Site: brandenburg
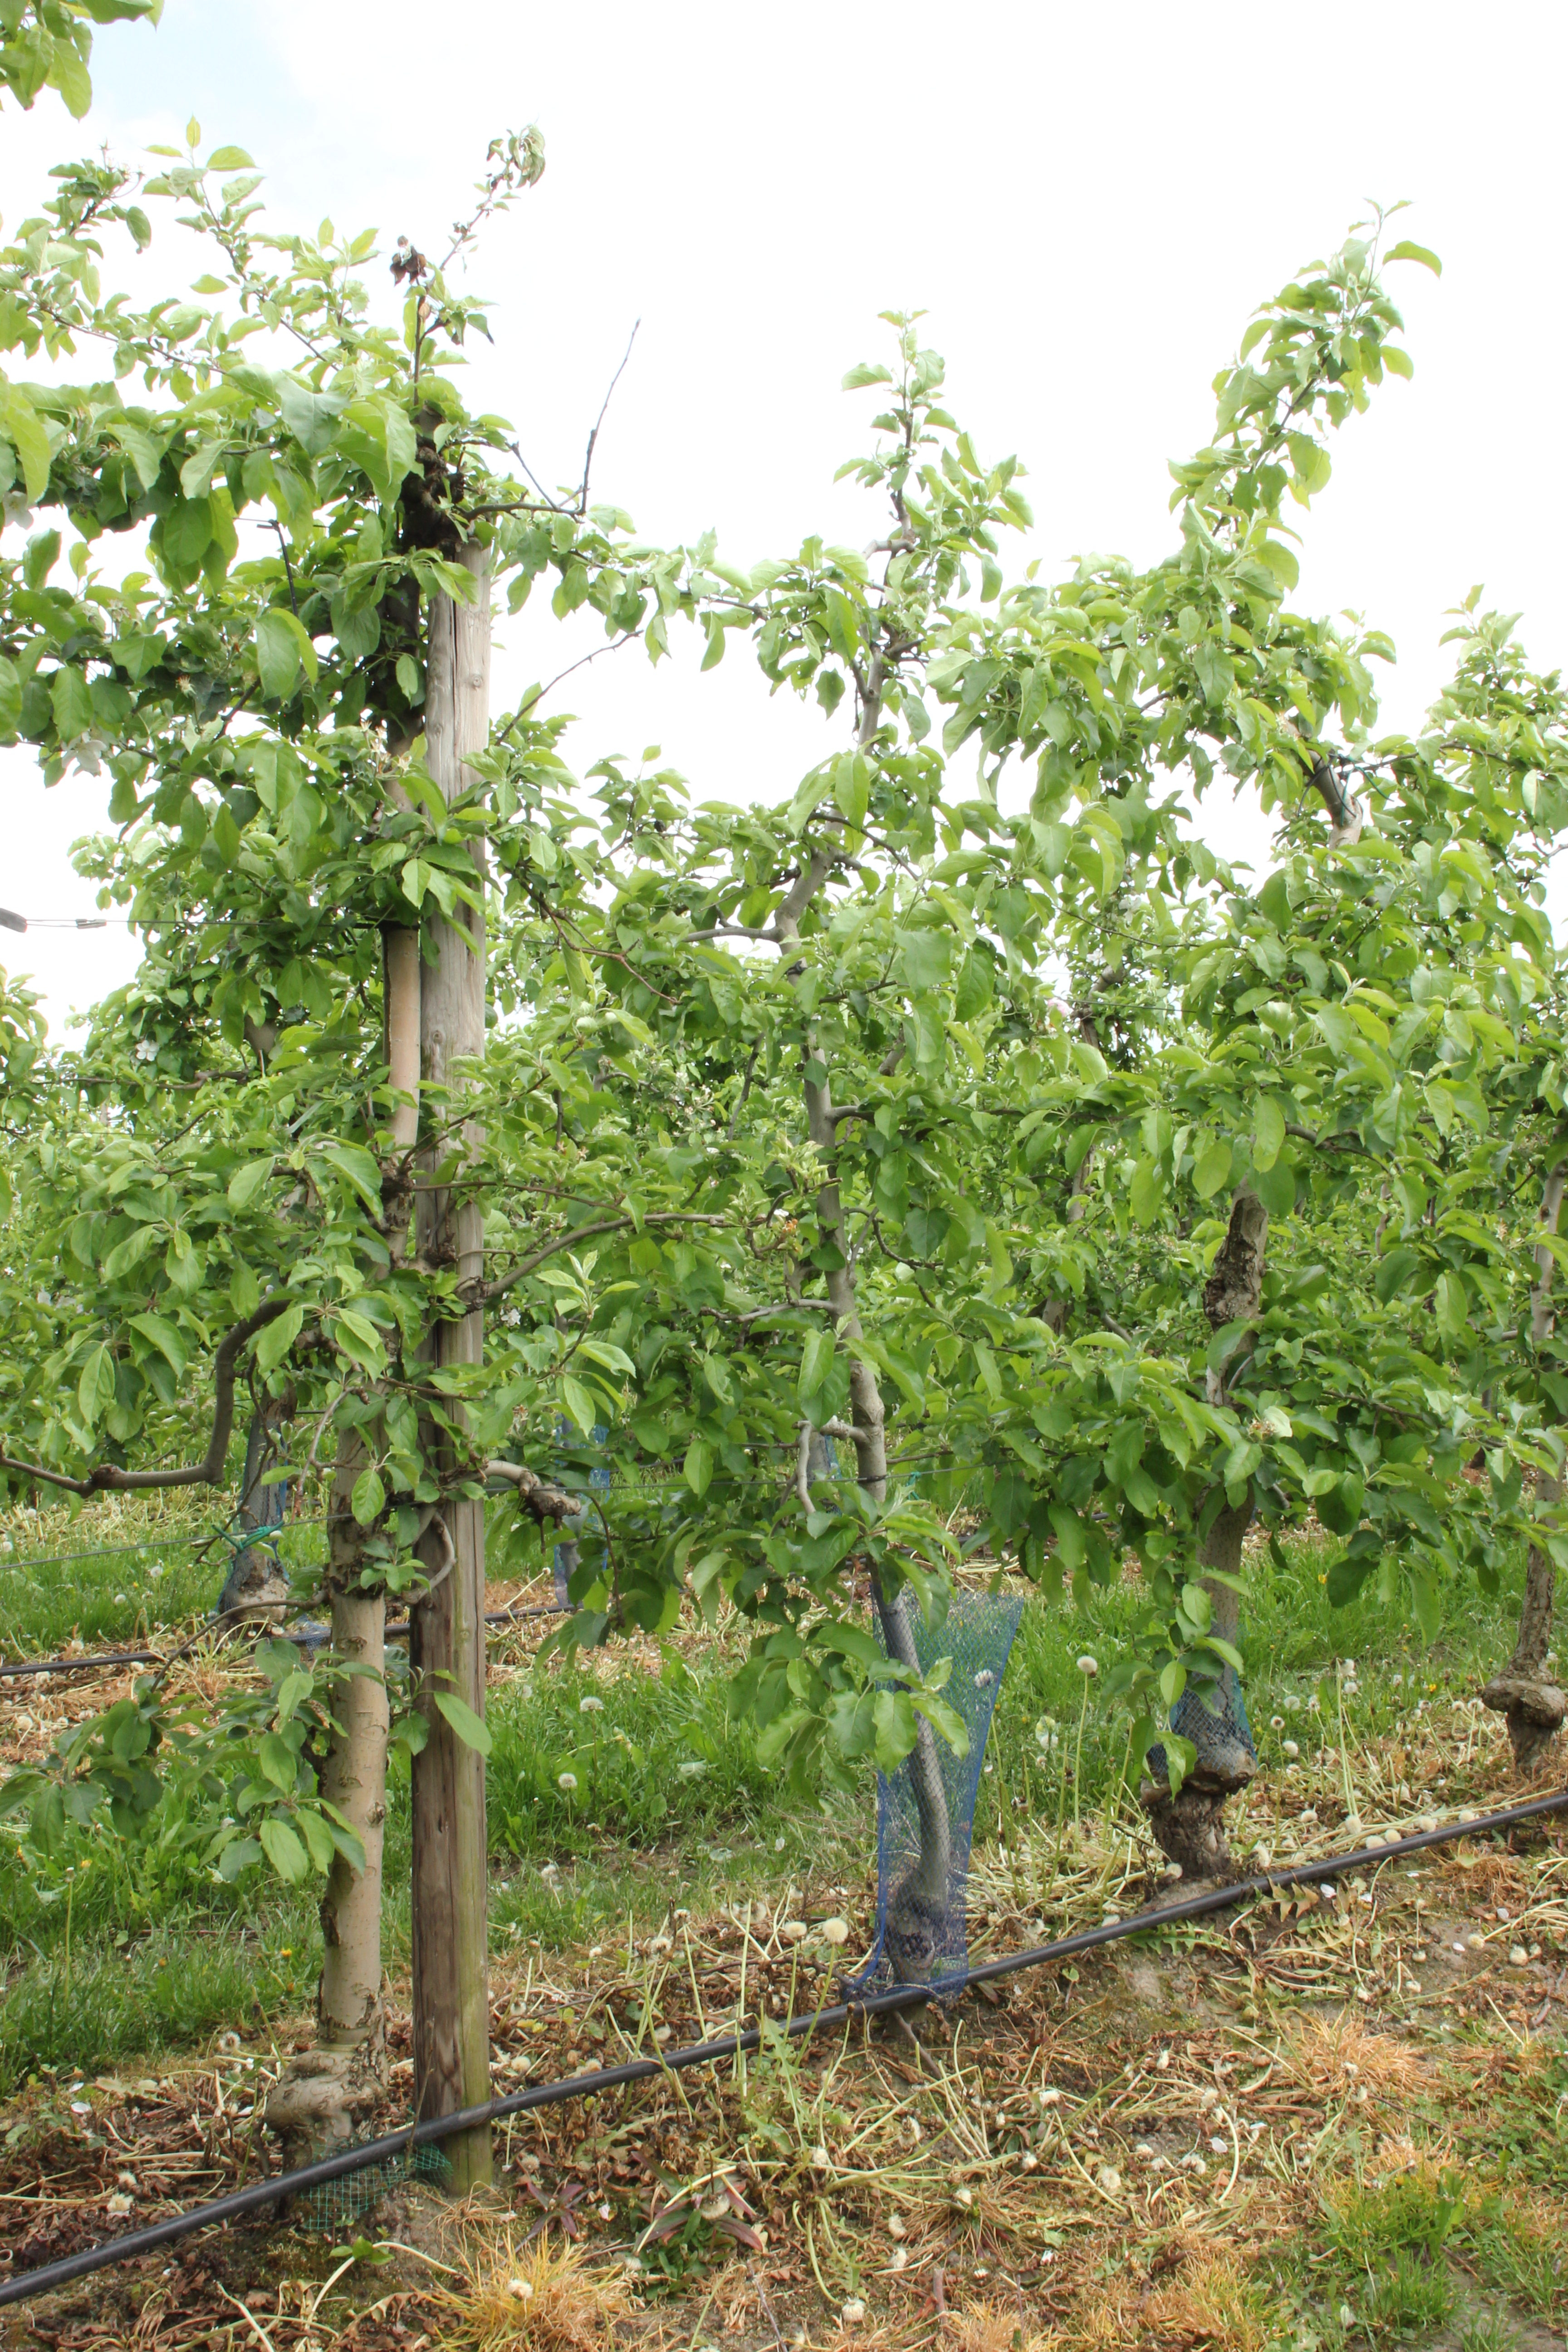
Growth stage (BBCH 67): Flowering